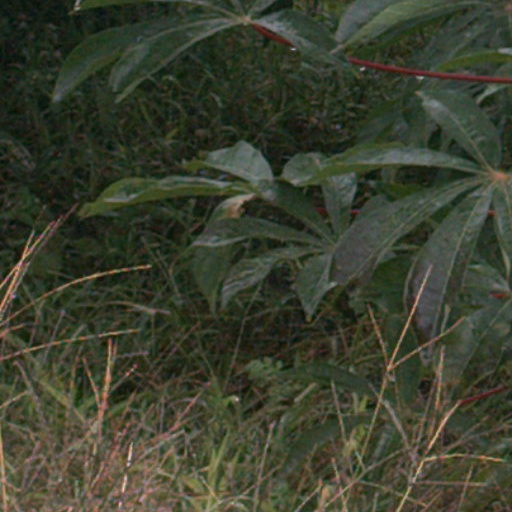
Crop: cassava